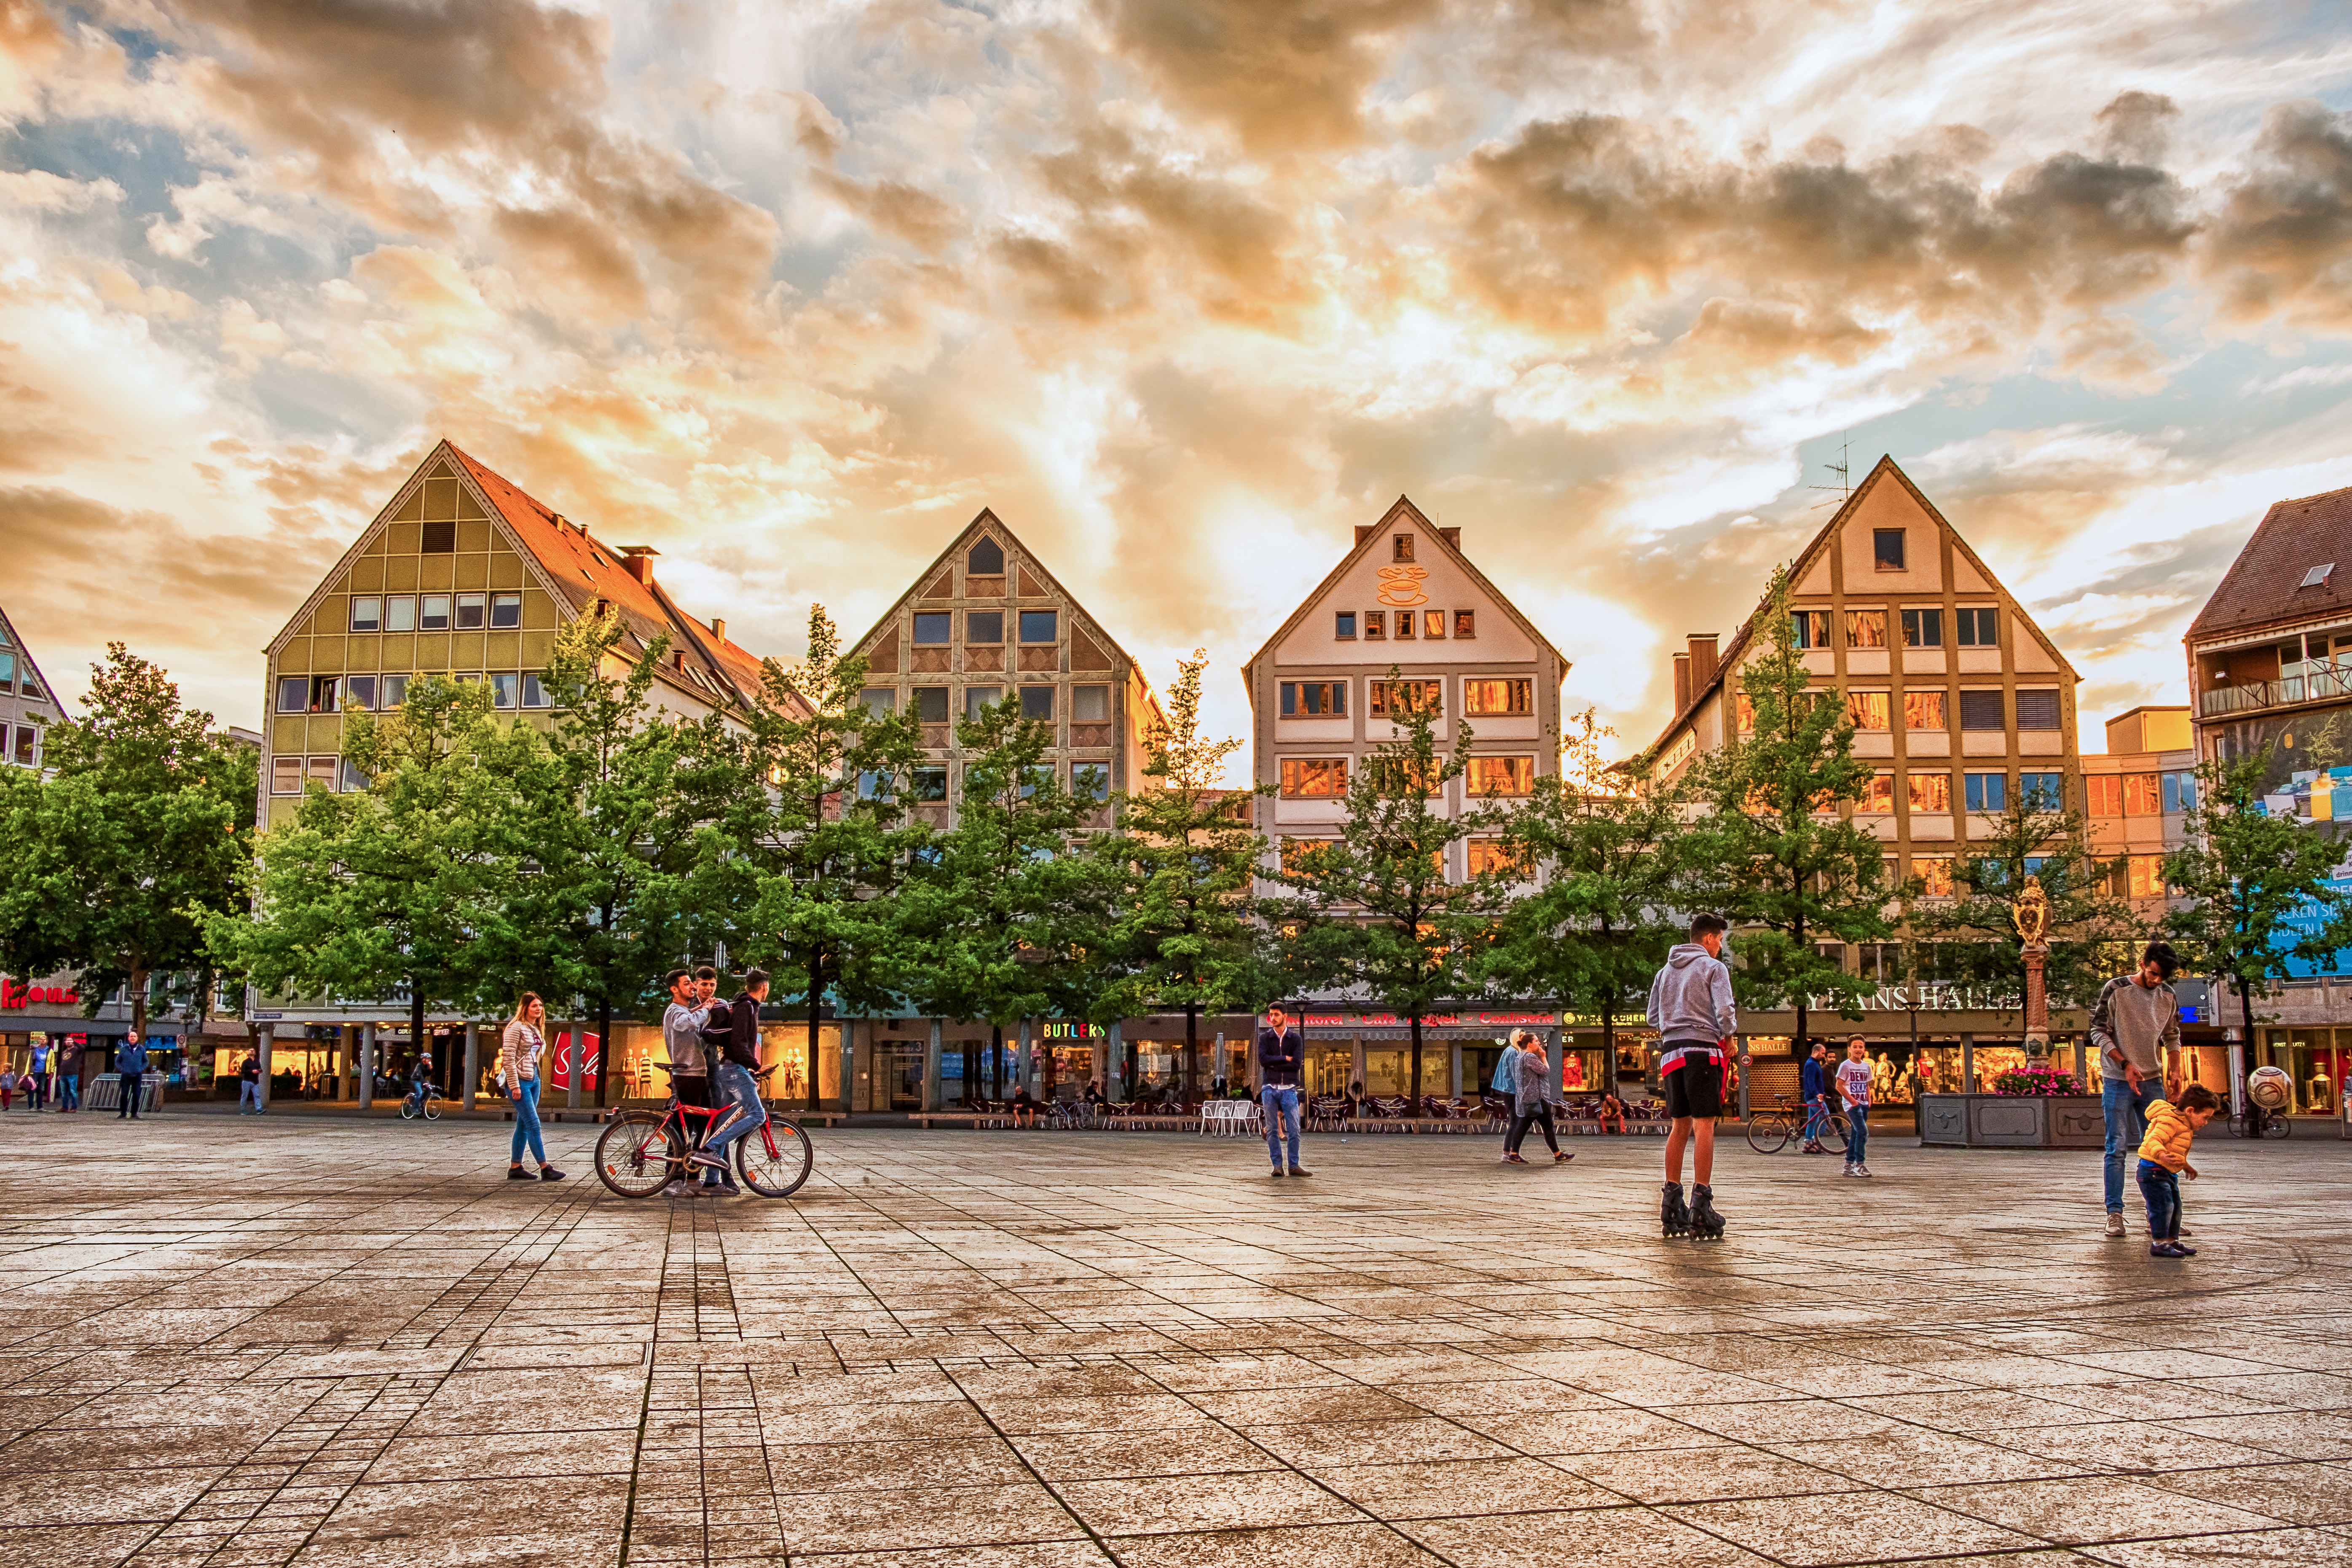
town, city, human settlement, public space, sky, building, plaza, town square, architecture, photography, evening, cloud, street, mixed use, panorama, tourism, pedestrian, stock photography, facade, tourist attraction, downtown, cobblestone, cityscape, nonbuilding structure